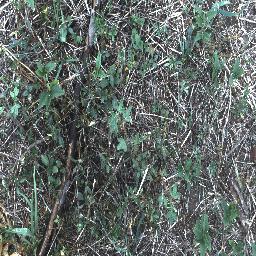
Label: negative